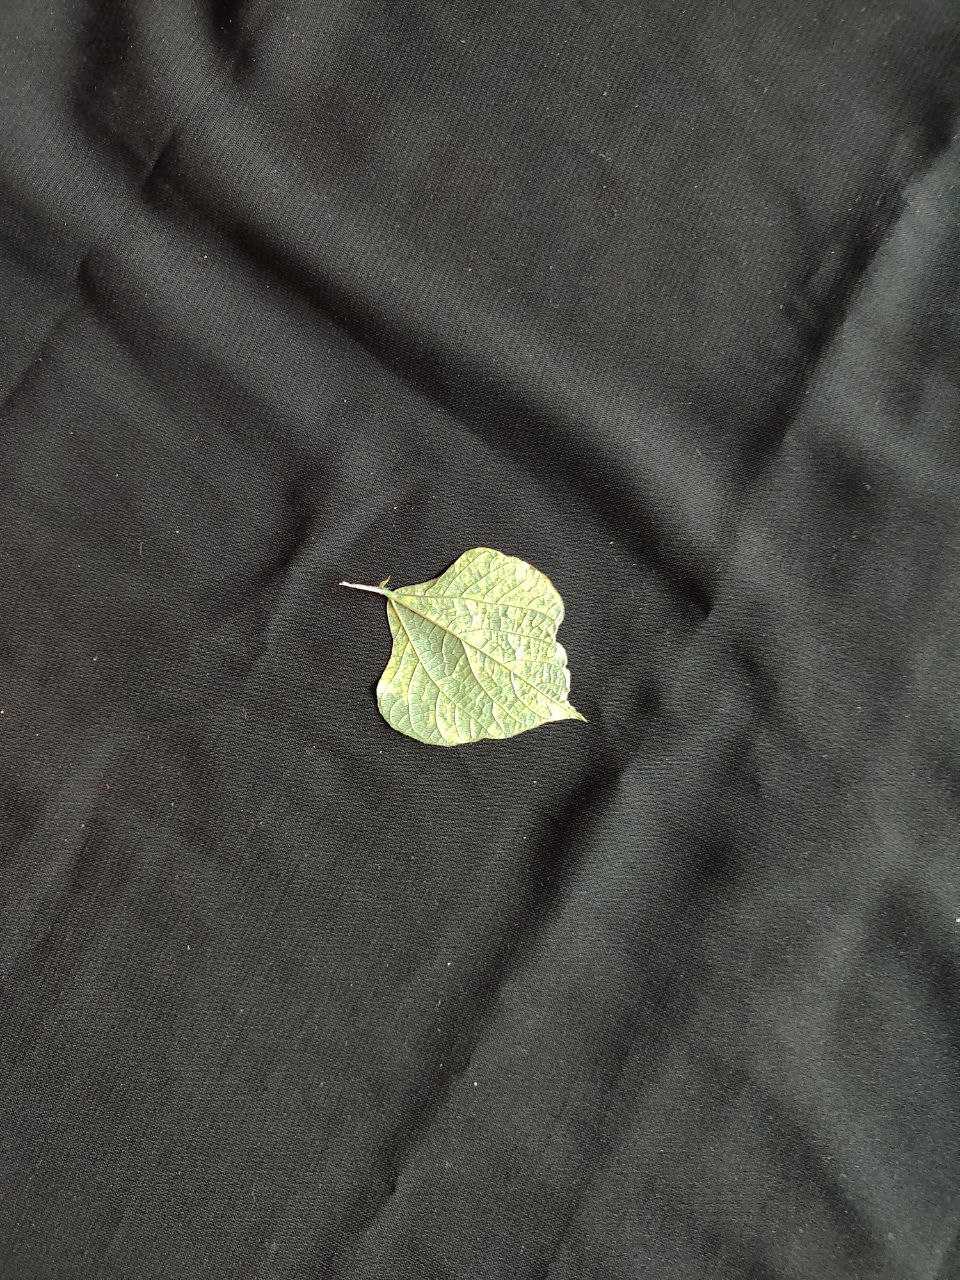
Crop: bean
Leaf condition: Mosaic Virus